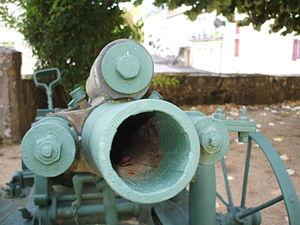
Minenwerfer_léger 76 mm 1916 neue Art, 1916, photographié auprès du monument aux morts de Verrières (département français de la Vienne)